Afromontane

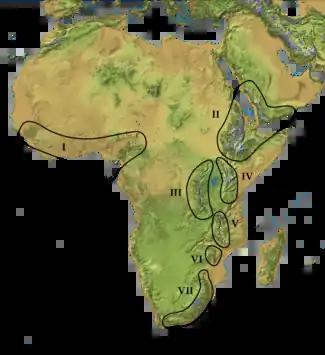
Afromontane Zones. I. West African and Cameroon highlands, II. Ethiopian and Arabian highlands, III. Western (Albertine) Rift, IV. Eastern Rift. V. Southern Rift, VI. Eastern Highlands, VII. Drakensberg

The Afromontane regions are subregions of the Afrotropical realm, one of the Earth's eight biogeographic realms, covering the plant and animal species found in the mountains of Africa and the southern Arabian Peninsula. The Afromontane regions of Africa are discontinuous, separated from each other by lower-lying areas, and are sometimes referred to as the Afromontane archipelago, as their distribution is analogous to a series of sky islands.